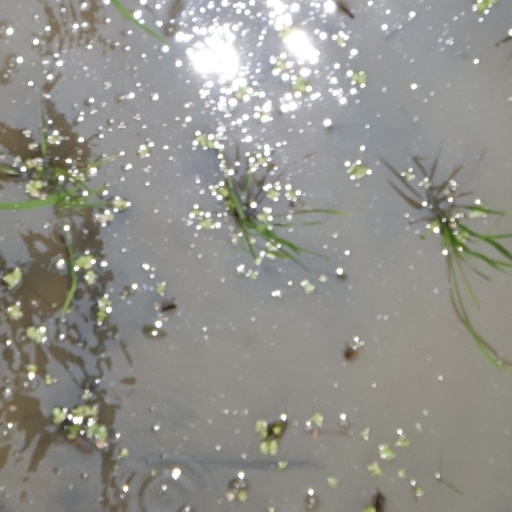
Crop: rice